West Haven Baptist Church

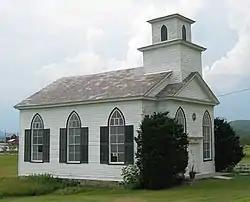

West Haven Baptist Church is a historic church at 48 Book Road in West Haven, Vermont. Built in 1831 with later alterations, it is a good local example of Federal and Gothic architecture with a Victorian interior. It was listed on the National Register of Historic Places in 2007.